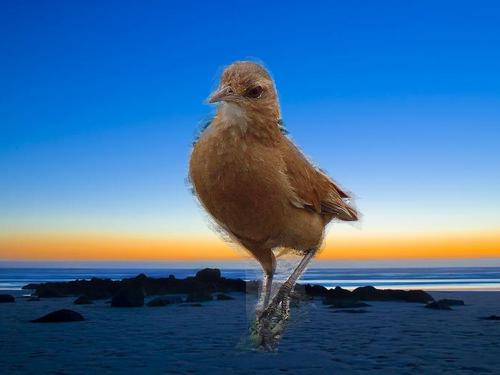
Bird species: Ovenbird
Bird type: landbird
Background: water